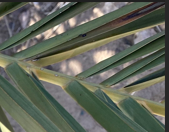
Label: Potassium Deficiency